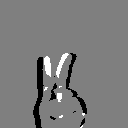
ASL letter: k